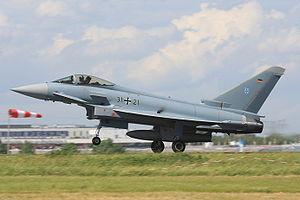
L'Eurofighter Typhoon est un avion de combat bi-réacteur, ailes delta et plan canard, multirôle, développé par le Royaume-Uni, l'Allemagne, l'Italie et l'Espagne regroupés dans le consortium Eurofighter GmbH, pays qui ont reçu leurs premiers appareils de série en 2004. L'Autriche, Oman, le Koweït, l'Arabie saoudite et le Qatar s'en sont également portés acquéreurs, portant le total des commandes à 623. Au 31 mai 2018, 540 Eurofighters avaient été livrés.
Le terme « Luftwaffe », littéralement « arme de l'air », est quelquefois improprement utilisé pour désigner les différentes armées de l'air de l'Allemagne au cours de son histoire. En fait, du 20 novembre 1916 au 10 janvier 1920, les forces aériennes allemandes issues de différents services s'appelaient « Luftstreitkräfte ». La première « Luftwaffe » n'exista, elle, que du 1ᵉʳ mars 1935 au 8 mai 1945 au sein de la Wehrmacht du Troisième Reich. Lui succédèrent dans la République démocratique allemande, au sein de la Nationale Volksarmee, les « Luftstreitkräfte der Nationalen Volksarmee » et dans la République fédérale d'Allemagne, au sein de la Bundeswehr, une nouvelle « Luftwaffe » à partir du 9 janvier 1956. C'est cette dernière qui existe à l'heure actuelle.